Alec Kessler

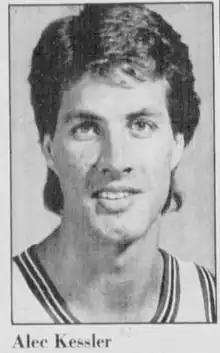

Alec Christopher Kessler (January 13, 1967 – October 13, 2007) was an American college basketball player for the University of Georgia and later, as a professional, for the Miami Heat in the National Basketball Association (NBA) and in the Italian league for Olimpia Stefanel Milano. After his basketball career ended, he became an orthopedic surgeon.